New Brunswick Route 933

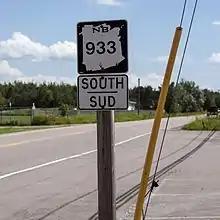
Route sign

The route's northern terminus is in Barachois at Route 133. It travels south through a mostly wooded area where it begins following the Aboujagane River passing over Route 15 exit 43 where the route is known as "Upper Aboujagane Rd". The route passes through Village Scandainave Glaude, Scoudouc Road, then Bourgeois Mills. The route continues southeast passing the western terminus of Route 945 in Haute-Aboujagane, Basse-Aboujagane, and Drisdelle. The route then briefly turns east where it is known as "Malakoff Rd" then continues southwest on "Aboujagane Rd" as a gravel road to Memramcook East. From here the route briefly turns north on "Memramcook East Rd" then turns east onto "Pont Rouge Rd" crossing Route 2 Exit 488 then ending in Memramcook at Route 106 near Memramcook River.